Festival del Viaggio

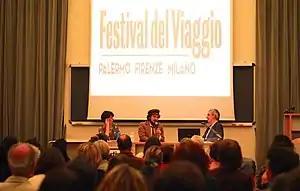
Vinicio Capossela talks about his travel experiences at the 2013 edition, hosted at the Museum of Anthropology and Ethnology of Florence.

The Festival del Viaggio (in English: "Travel festival") is an annual cultural festival held each June in Florence, Viareggio or Palermo. The festival features a vast array of conferences, exhibitions, concerts, movies, and documentaries about traveling. It also organizes workshops on writing and photography about travel, in collaborations with the University of Pisa and the province of Florence. It was the first of its kind in Italy.